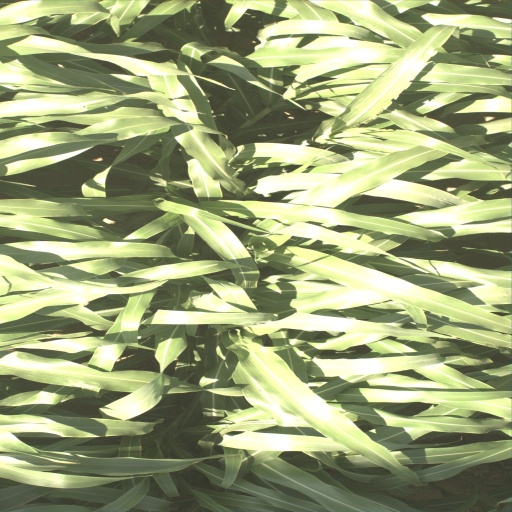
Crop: sorghum